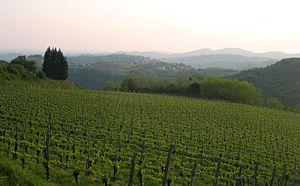
Brda est une commune slovène, composée de 45 hameaux, dans la Goriška, une des deux composantes de la région historique Primorska. Elle est située entre la Soča et l'Idrija, son sous-affluent de rive droite par le Torre. Le territoire de la commune est bordé à l'ouest et au sud par la frontière entre l'Italie et la Slovénie.